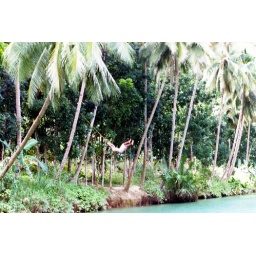
Young boy swinging over the river